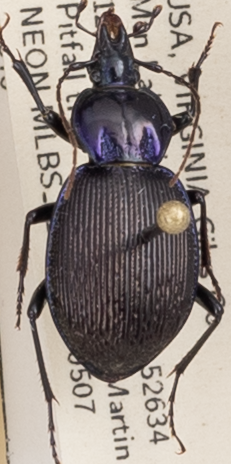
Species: Sphaeroderus stenostomus lecontei
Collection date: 2019-05-07
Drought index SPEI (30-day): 0.966
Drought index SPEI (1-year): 2.09
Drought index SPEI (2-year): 2.09